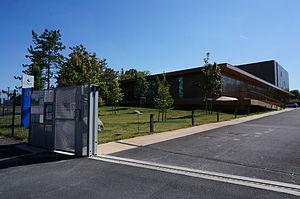
devant les Archives départementales de la Marne, site de Reims.
Les archives départementales de la Marne sont un service du conseil départemental de la Marne. Elles se situent à Châlons-en-Champagne et à Reims.